Flaminio Giulio Brunelli

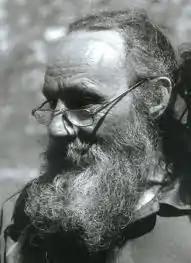
Giulio Flaminio Brunelli

Giulio Flaminio Brunelli was a physician and a biologist supporter of the humanistic clinical approach. During his medical training he attended several specialised centers, gaining a clear understanding of the need for an integrated interdisciplinary medicine approach.